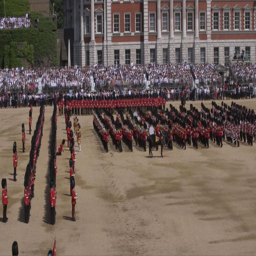
footage shows the moment soldier faints during a performance for the queen 's birthday